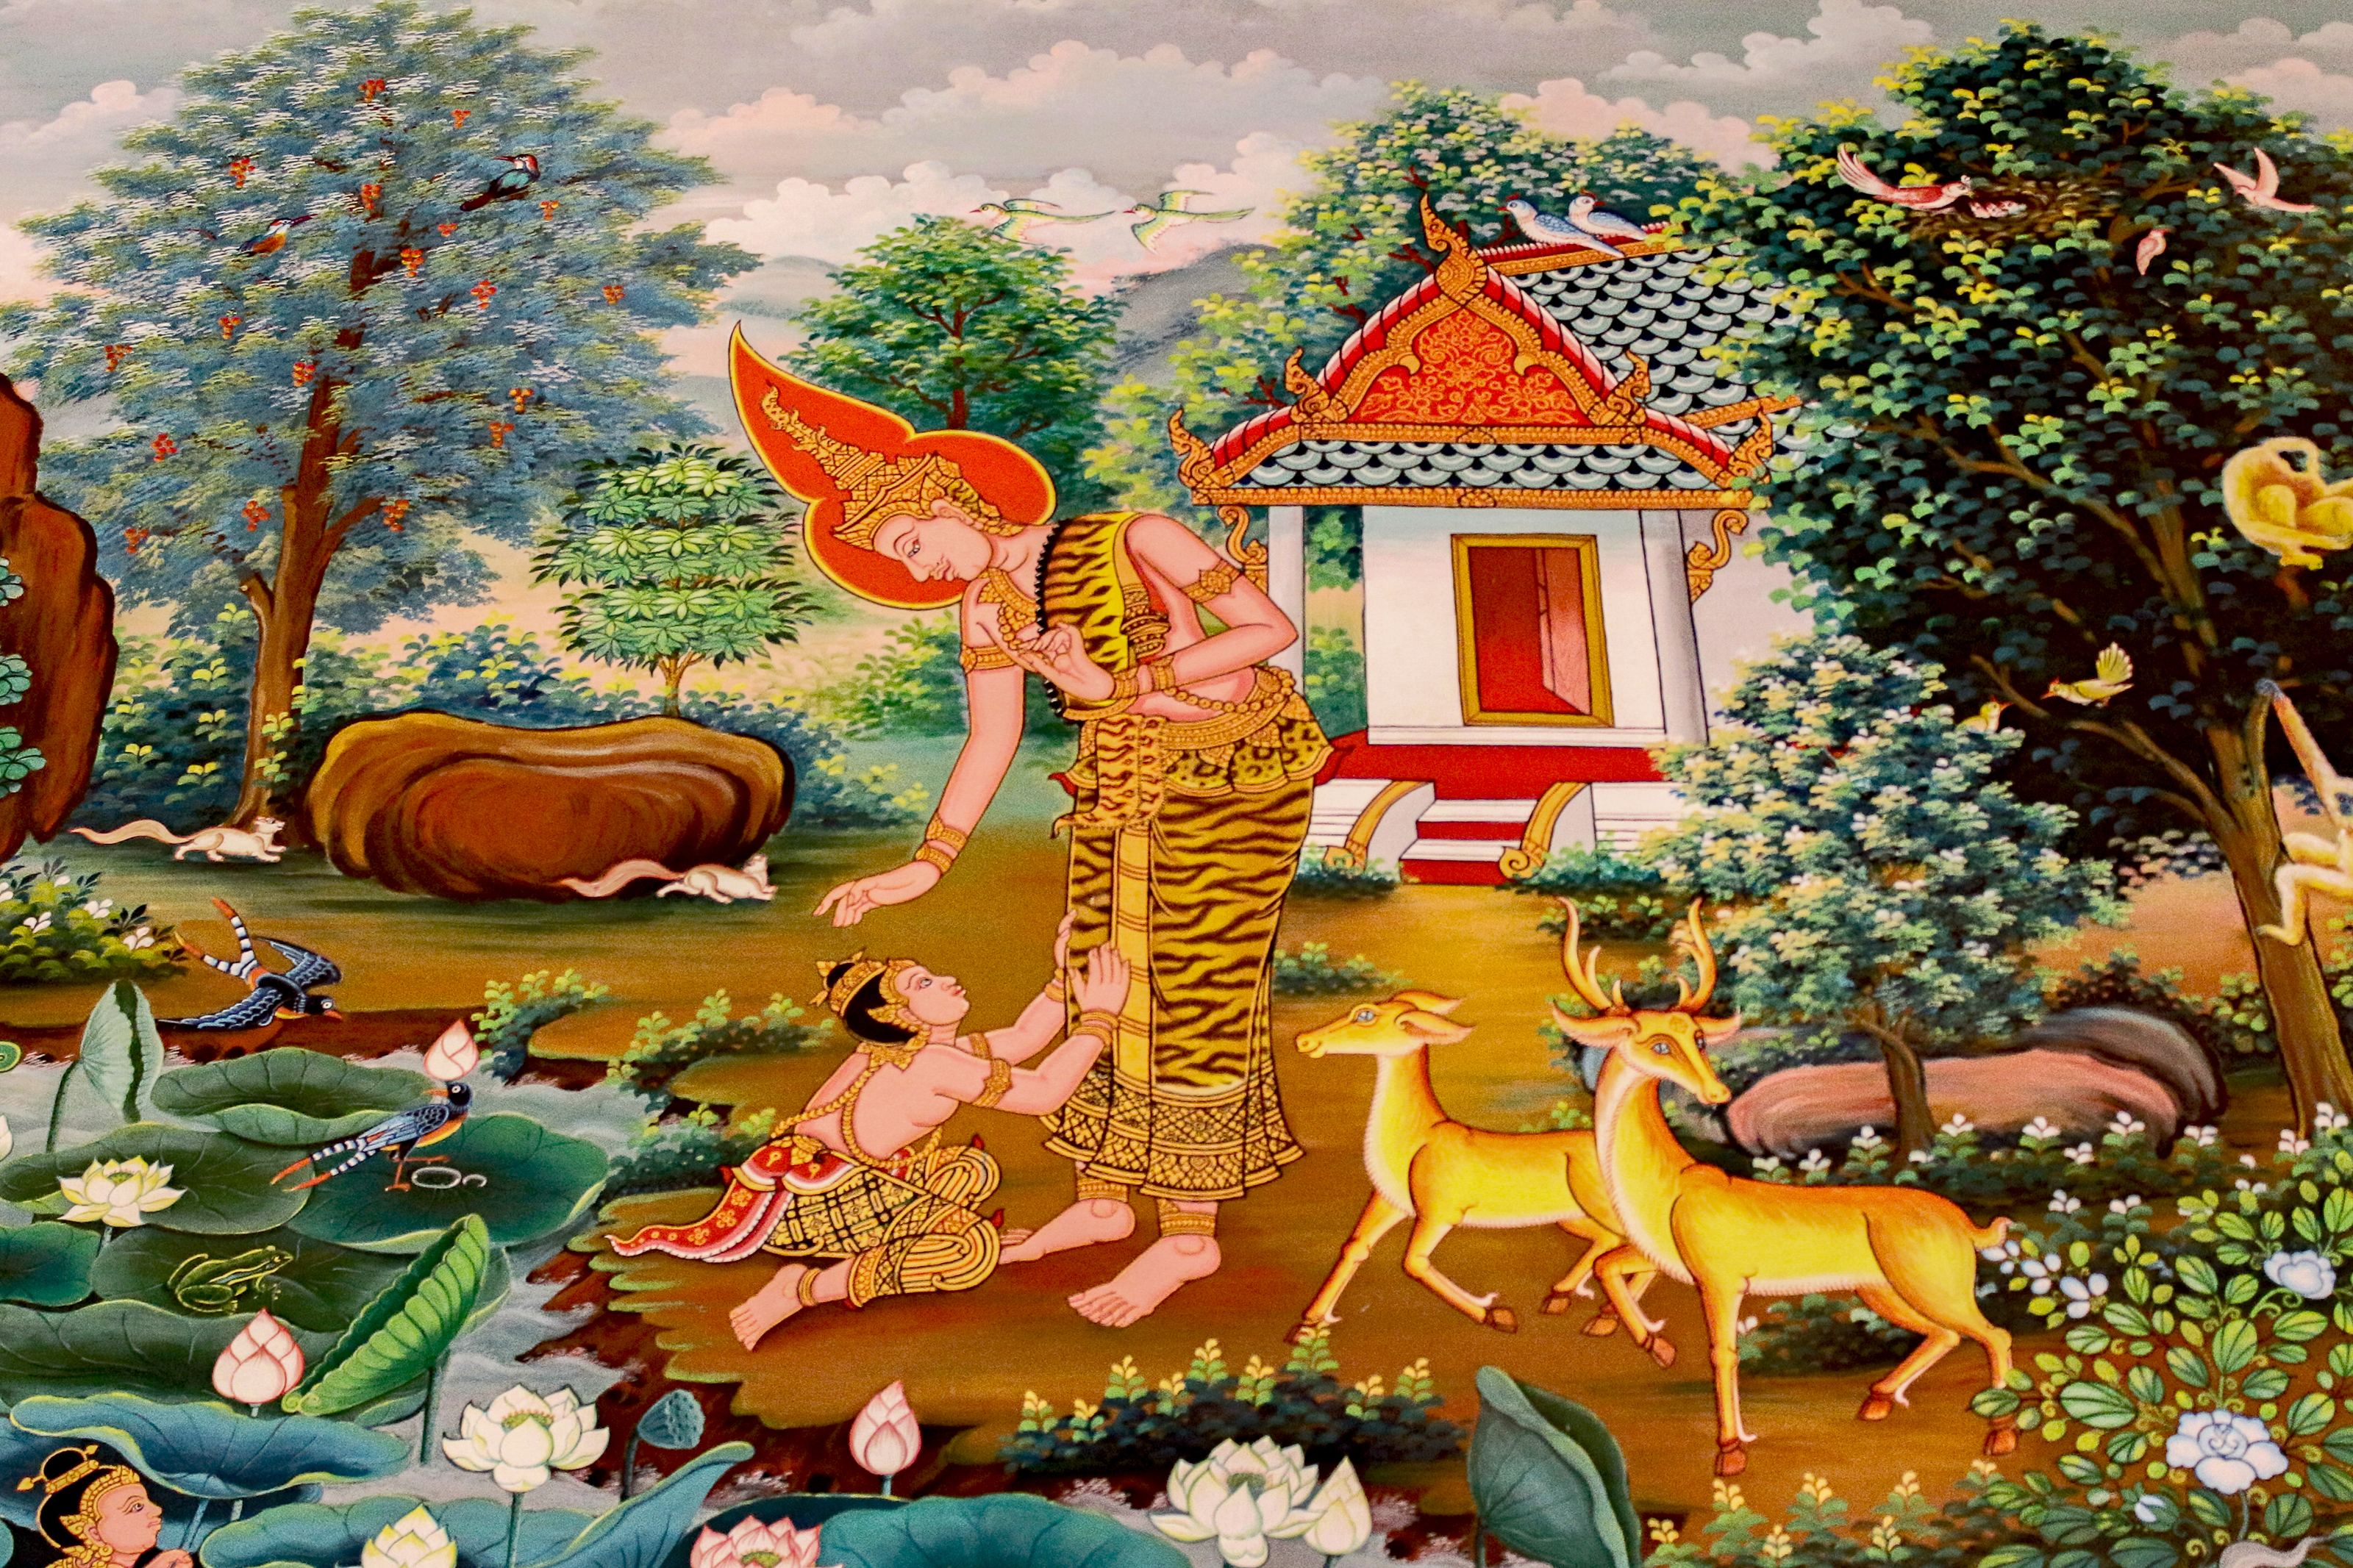
design, background, art, temple, wall, thailand, old, detail, style, religion, paint, thai, ancient, asian, traditional, texture, antique, decoration, culture, pattern, image, asia, travel, architecture, wat, building, history, vintage, abstract, buddhism, painting, tree, flower, recreation, illustration, plant, artwork